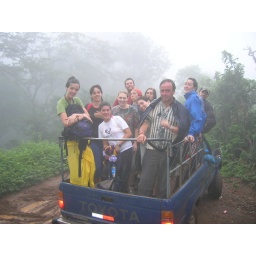
standing in truck bed